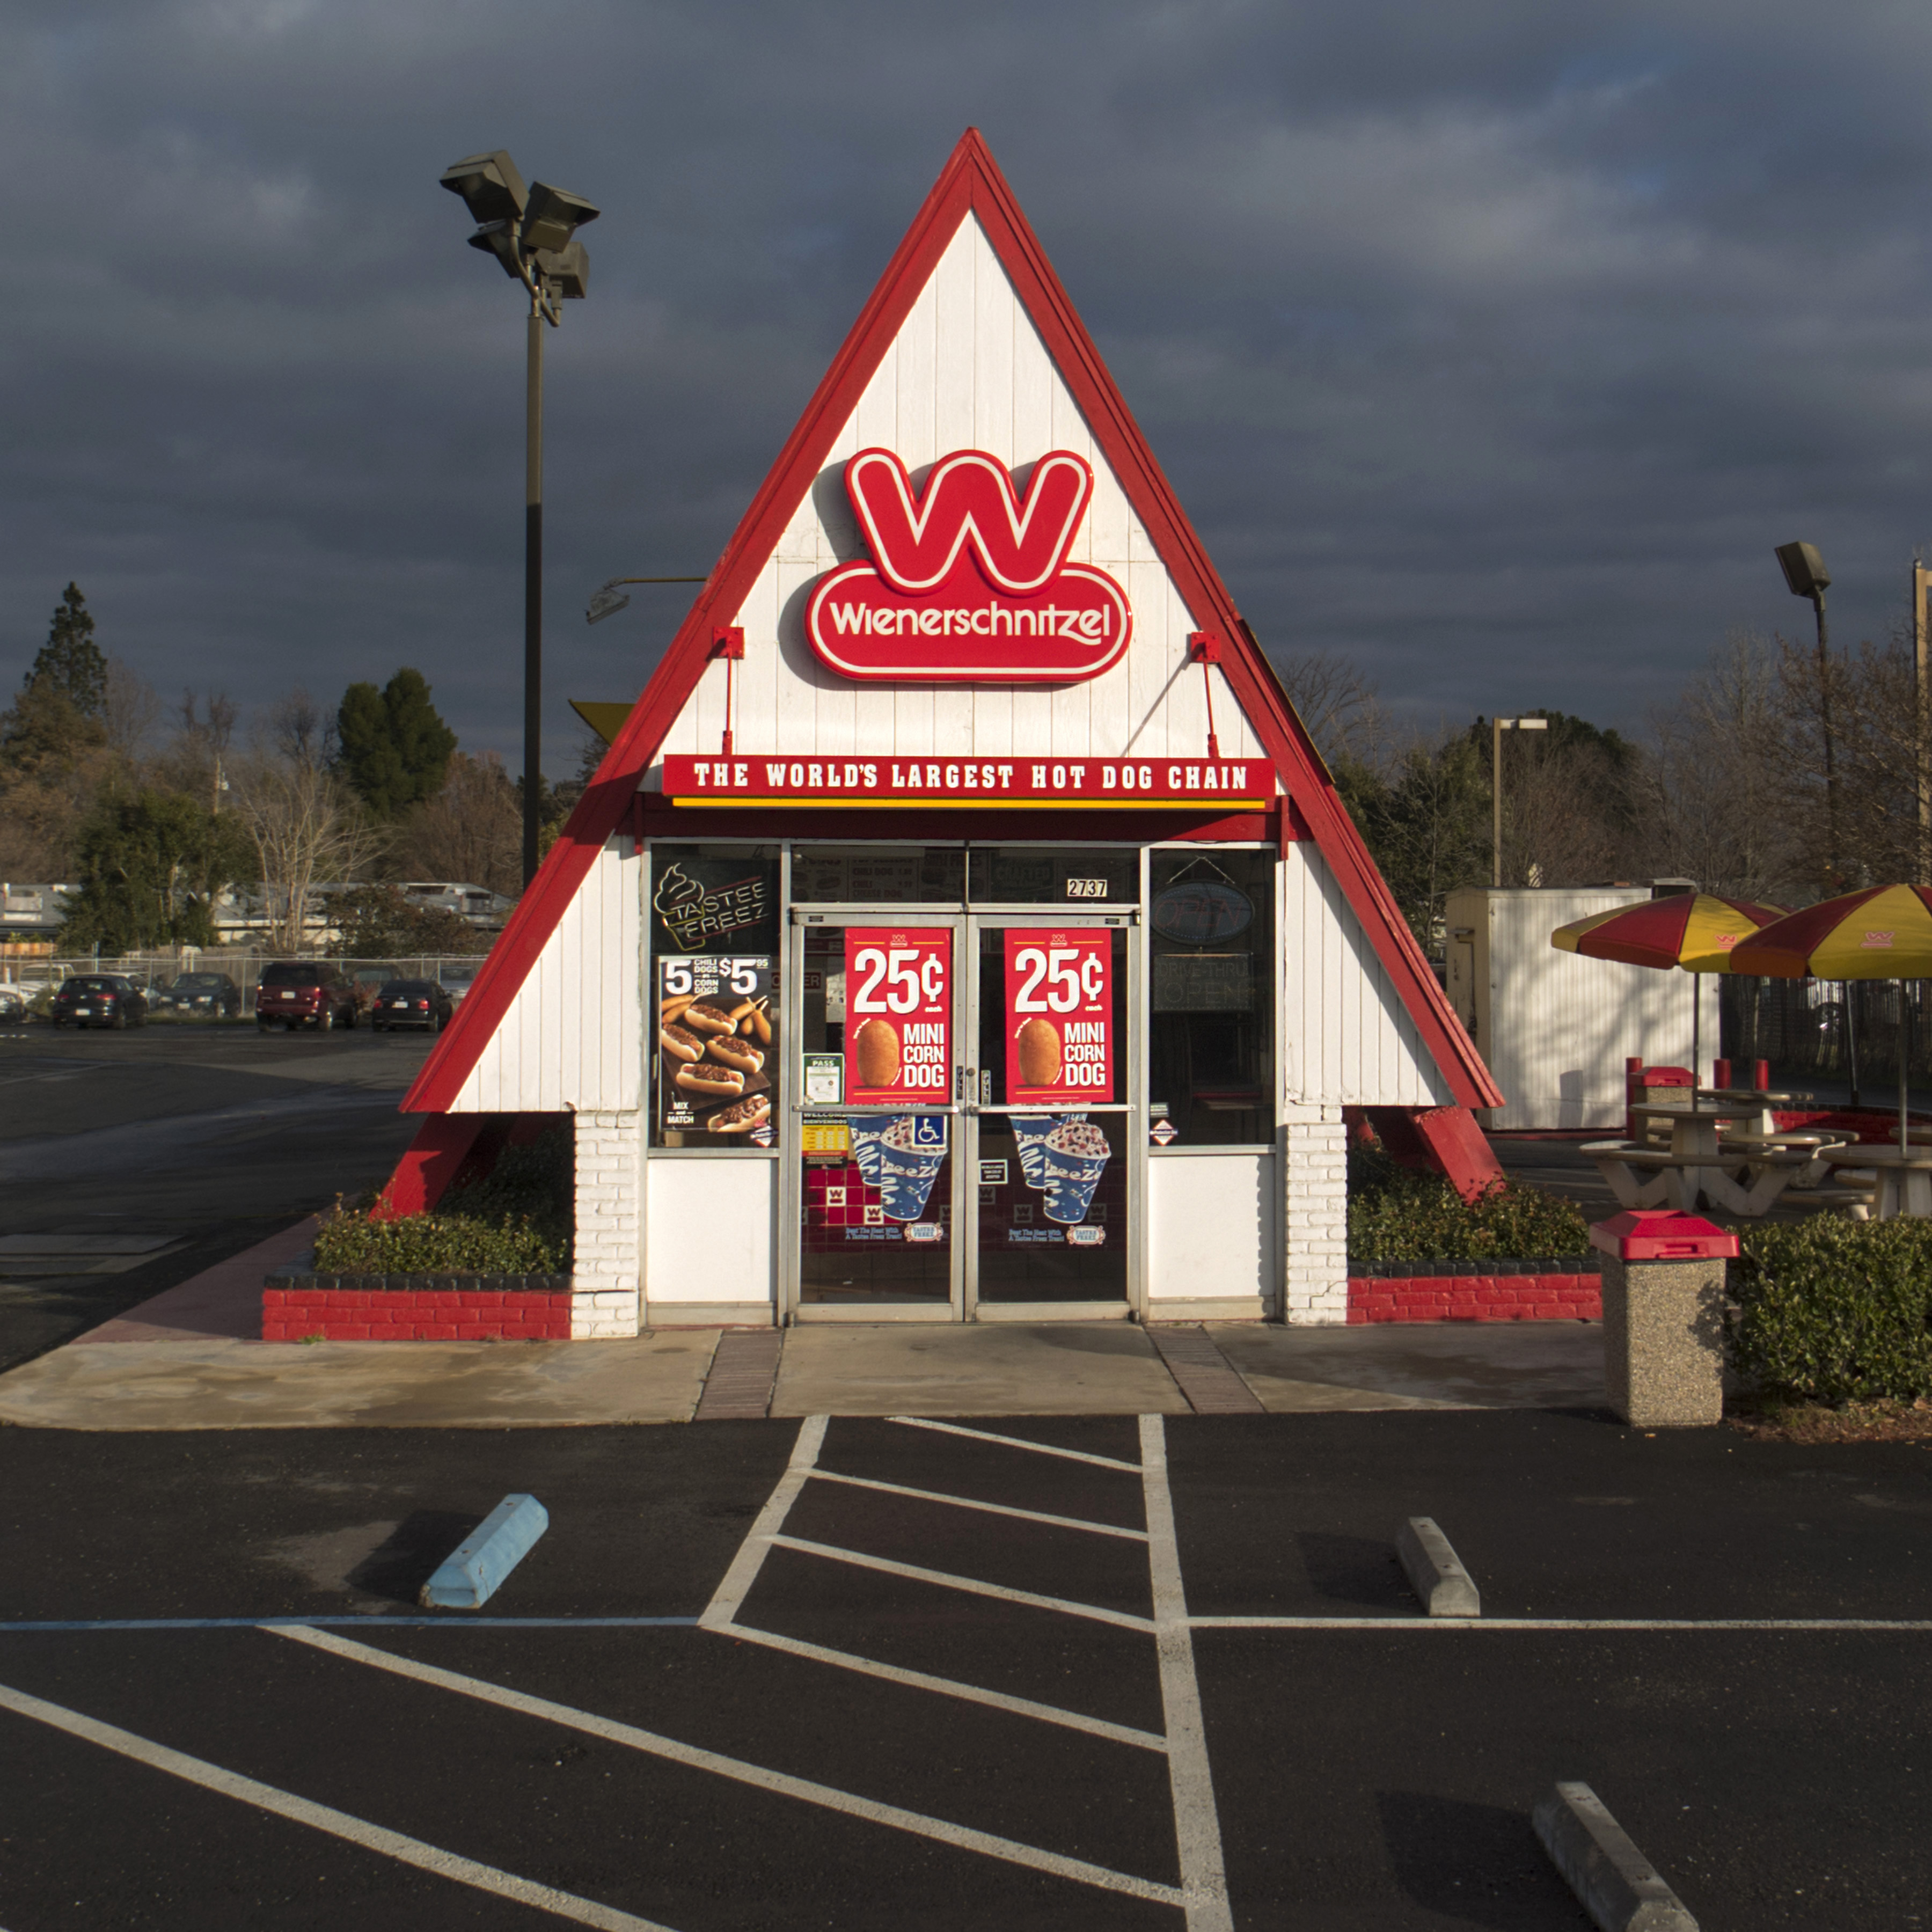
architecture, building, restaurant, downtown, sign, store, landmark, signage, california, fastfood, aframe, shape, sacramento, drivethru, hotdogs, californiaculture, wienerschnitzel, roadsiderestaurant, aframeroof